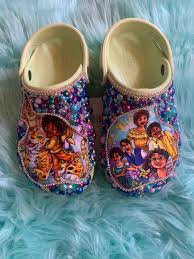
Label: Clog